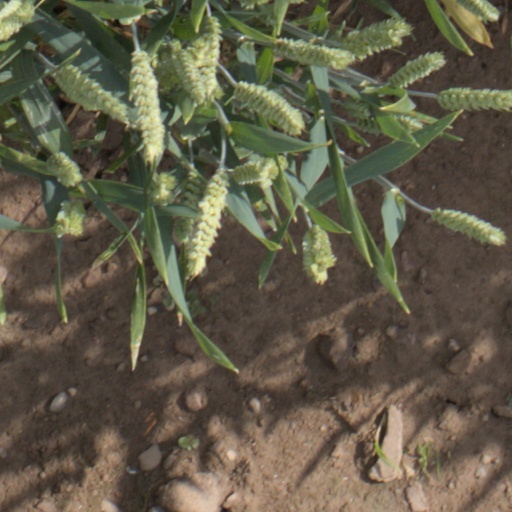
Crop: wheat